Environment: real
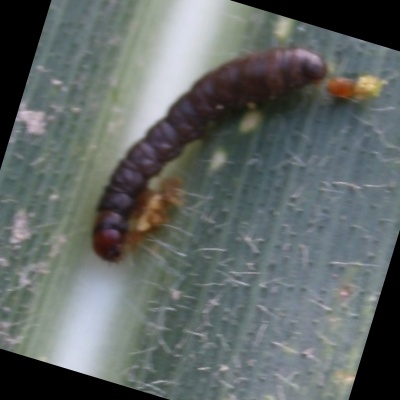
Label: fall_armyworm